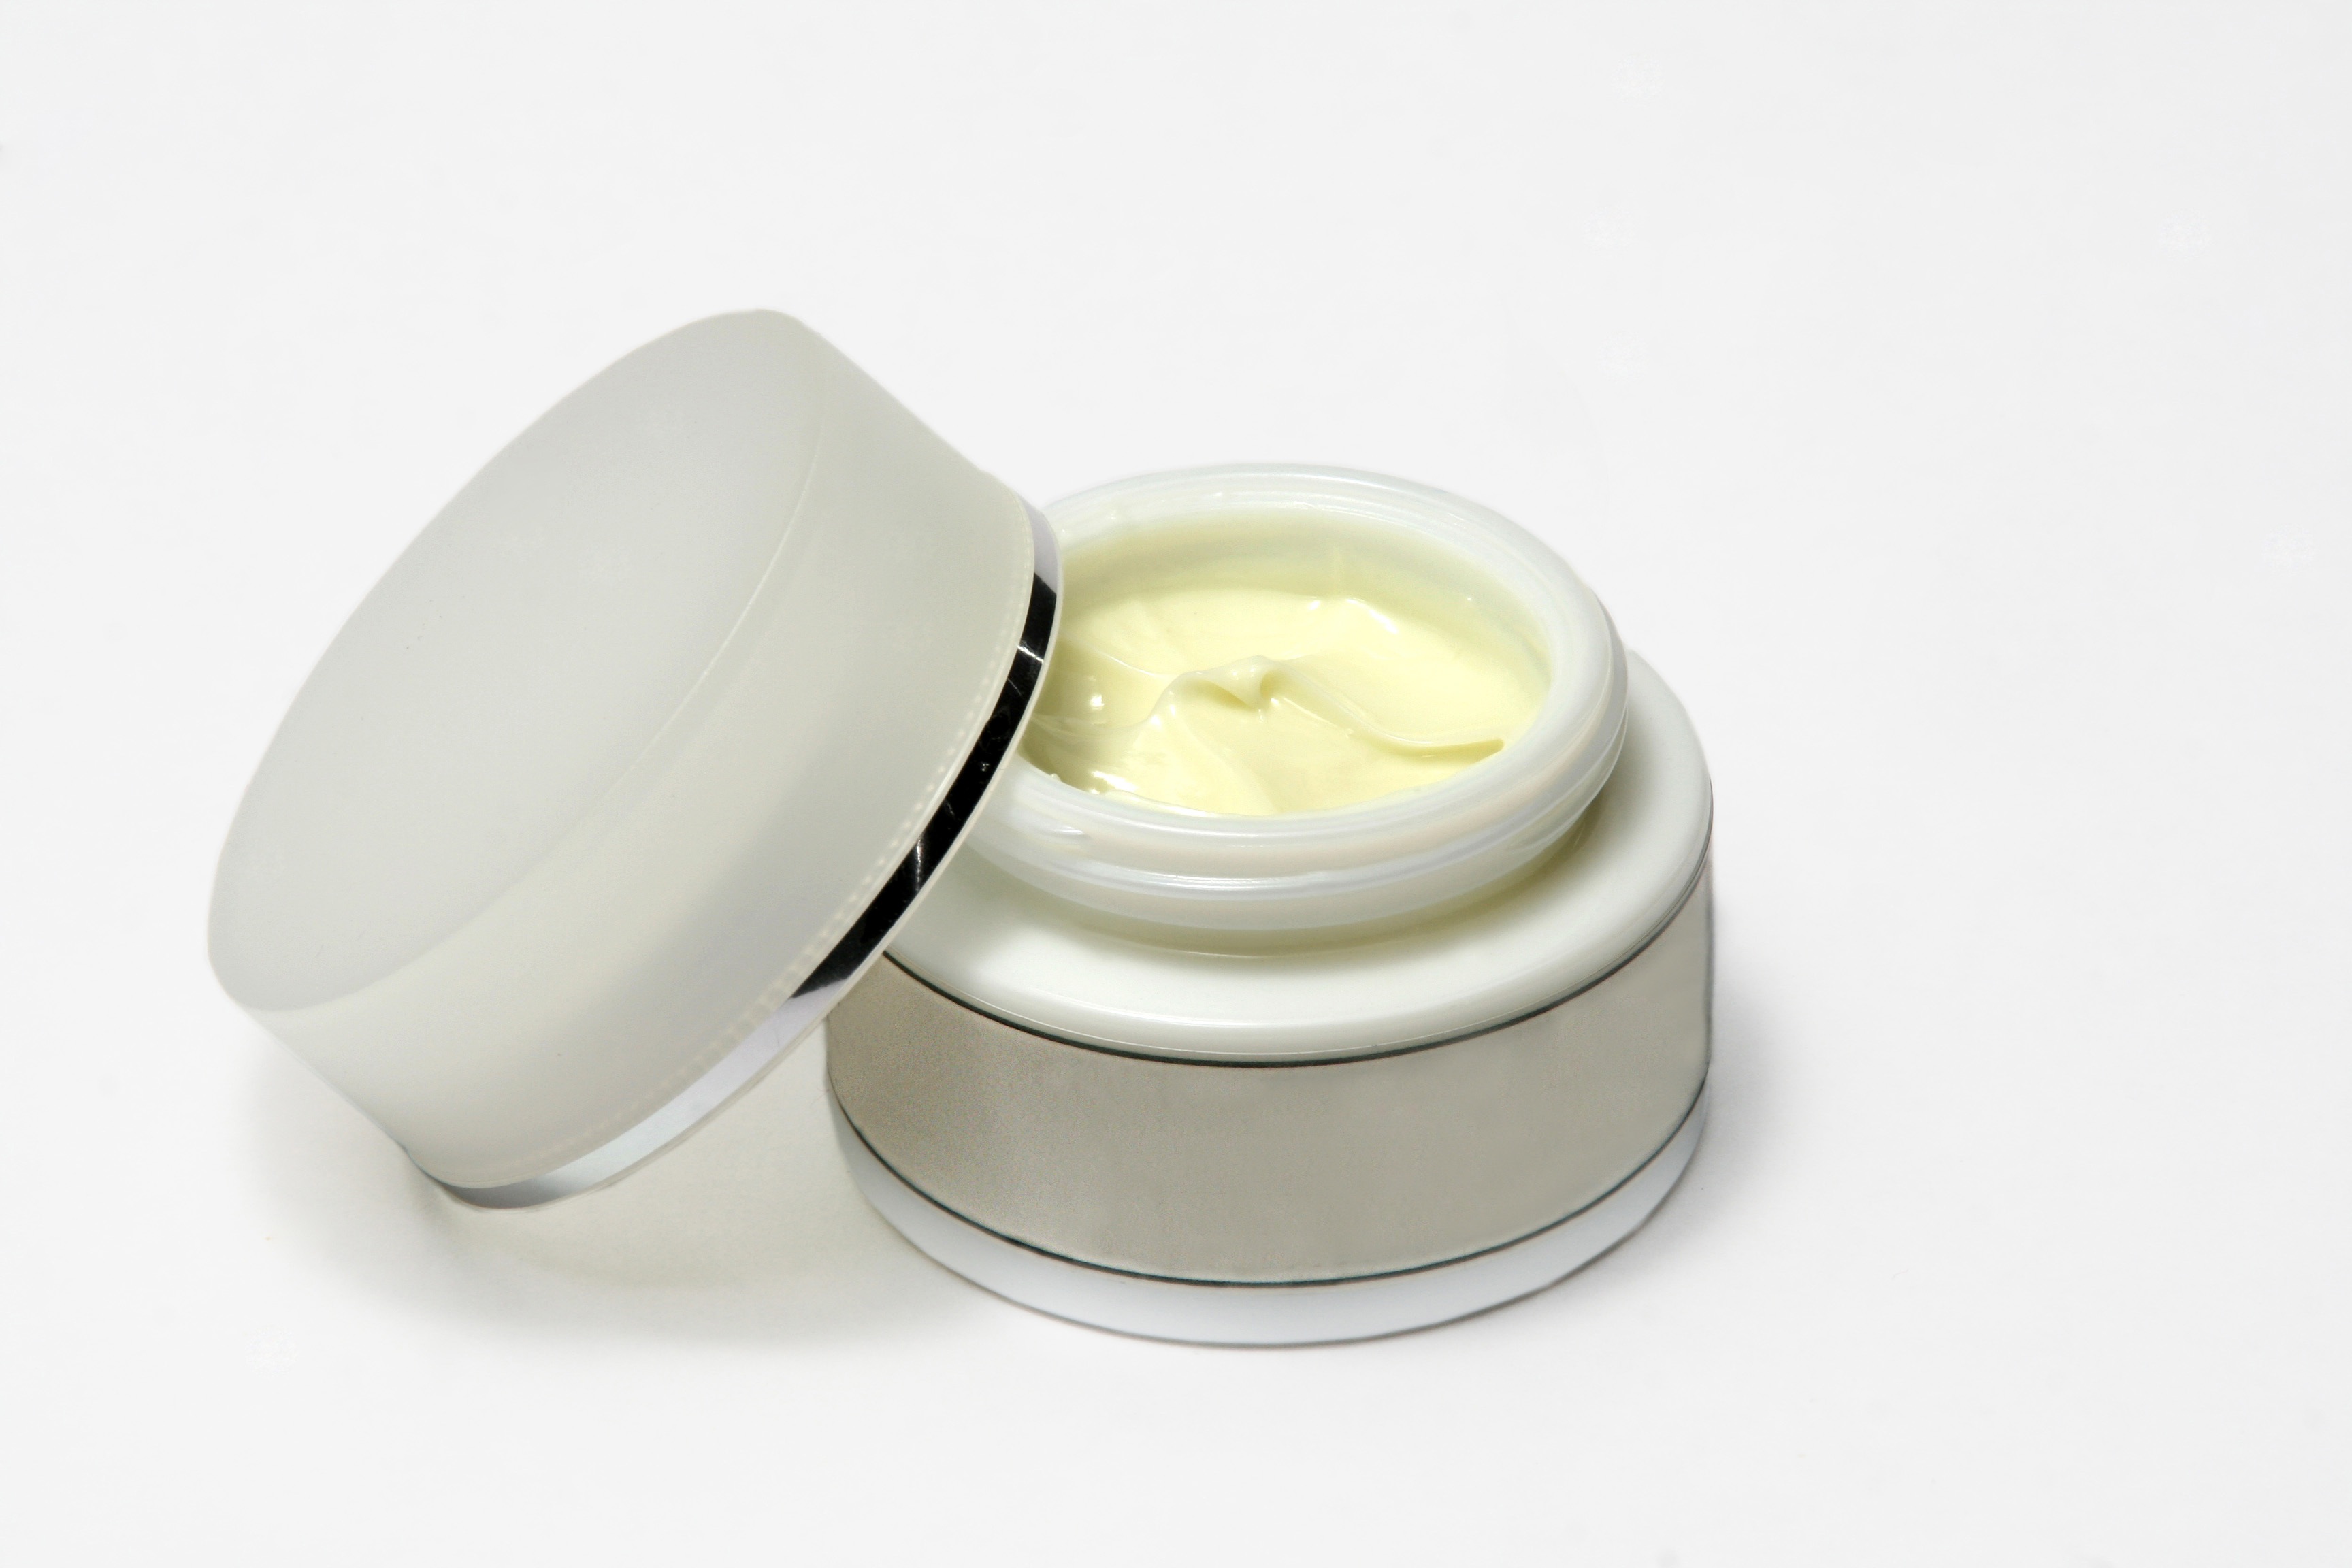
hand, tube, food, care, box, powder, lighting, cream, dairy product, material, product, eye, lid, skin, cosmetics, fragrance, skin care, hand cream, face cream, face care